The Antics of Ann

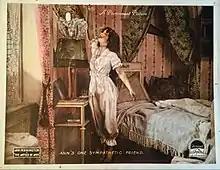
Lobby card

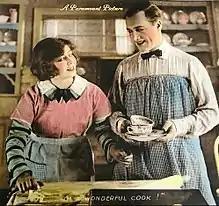
lobby poster.

The Antics of Ann is a lost 1917 American silent comedy film directed by Edward Dillon and starring Ann Pennington.